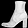
Label: Ankle boot